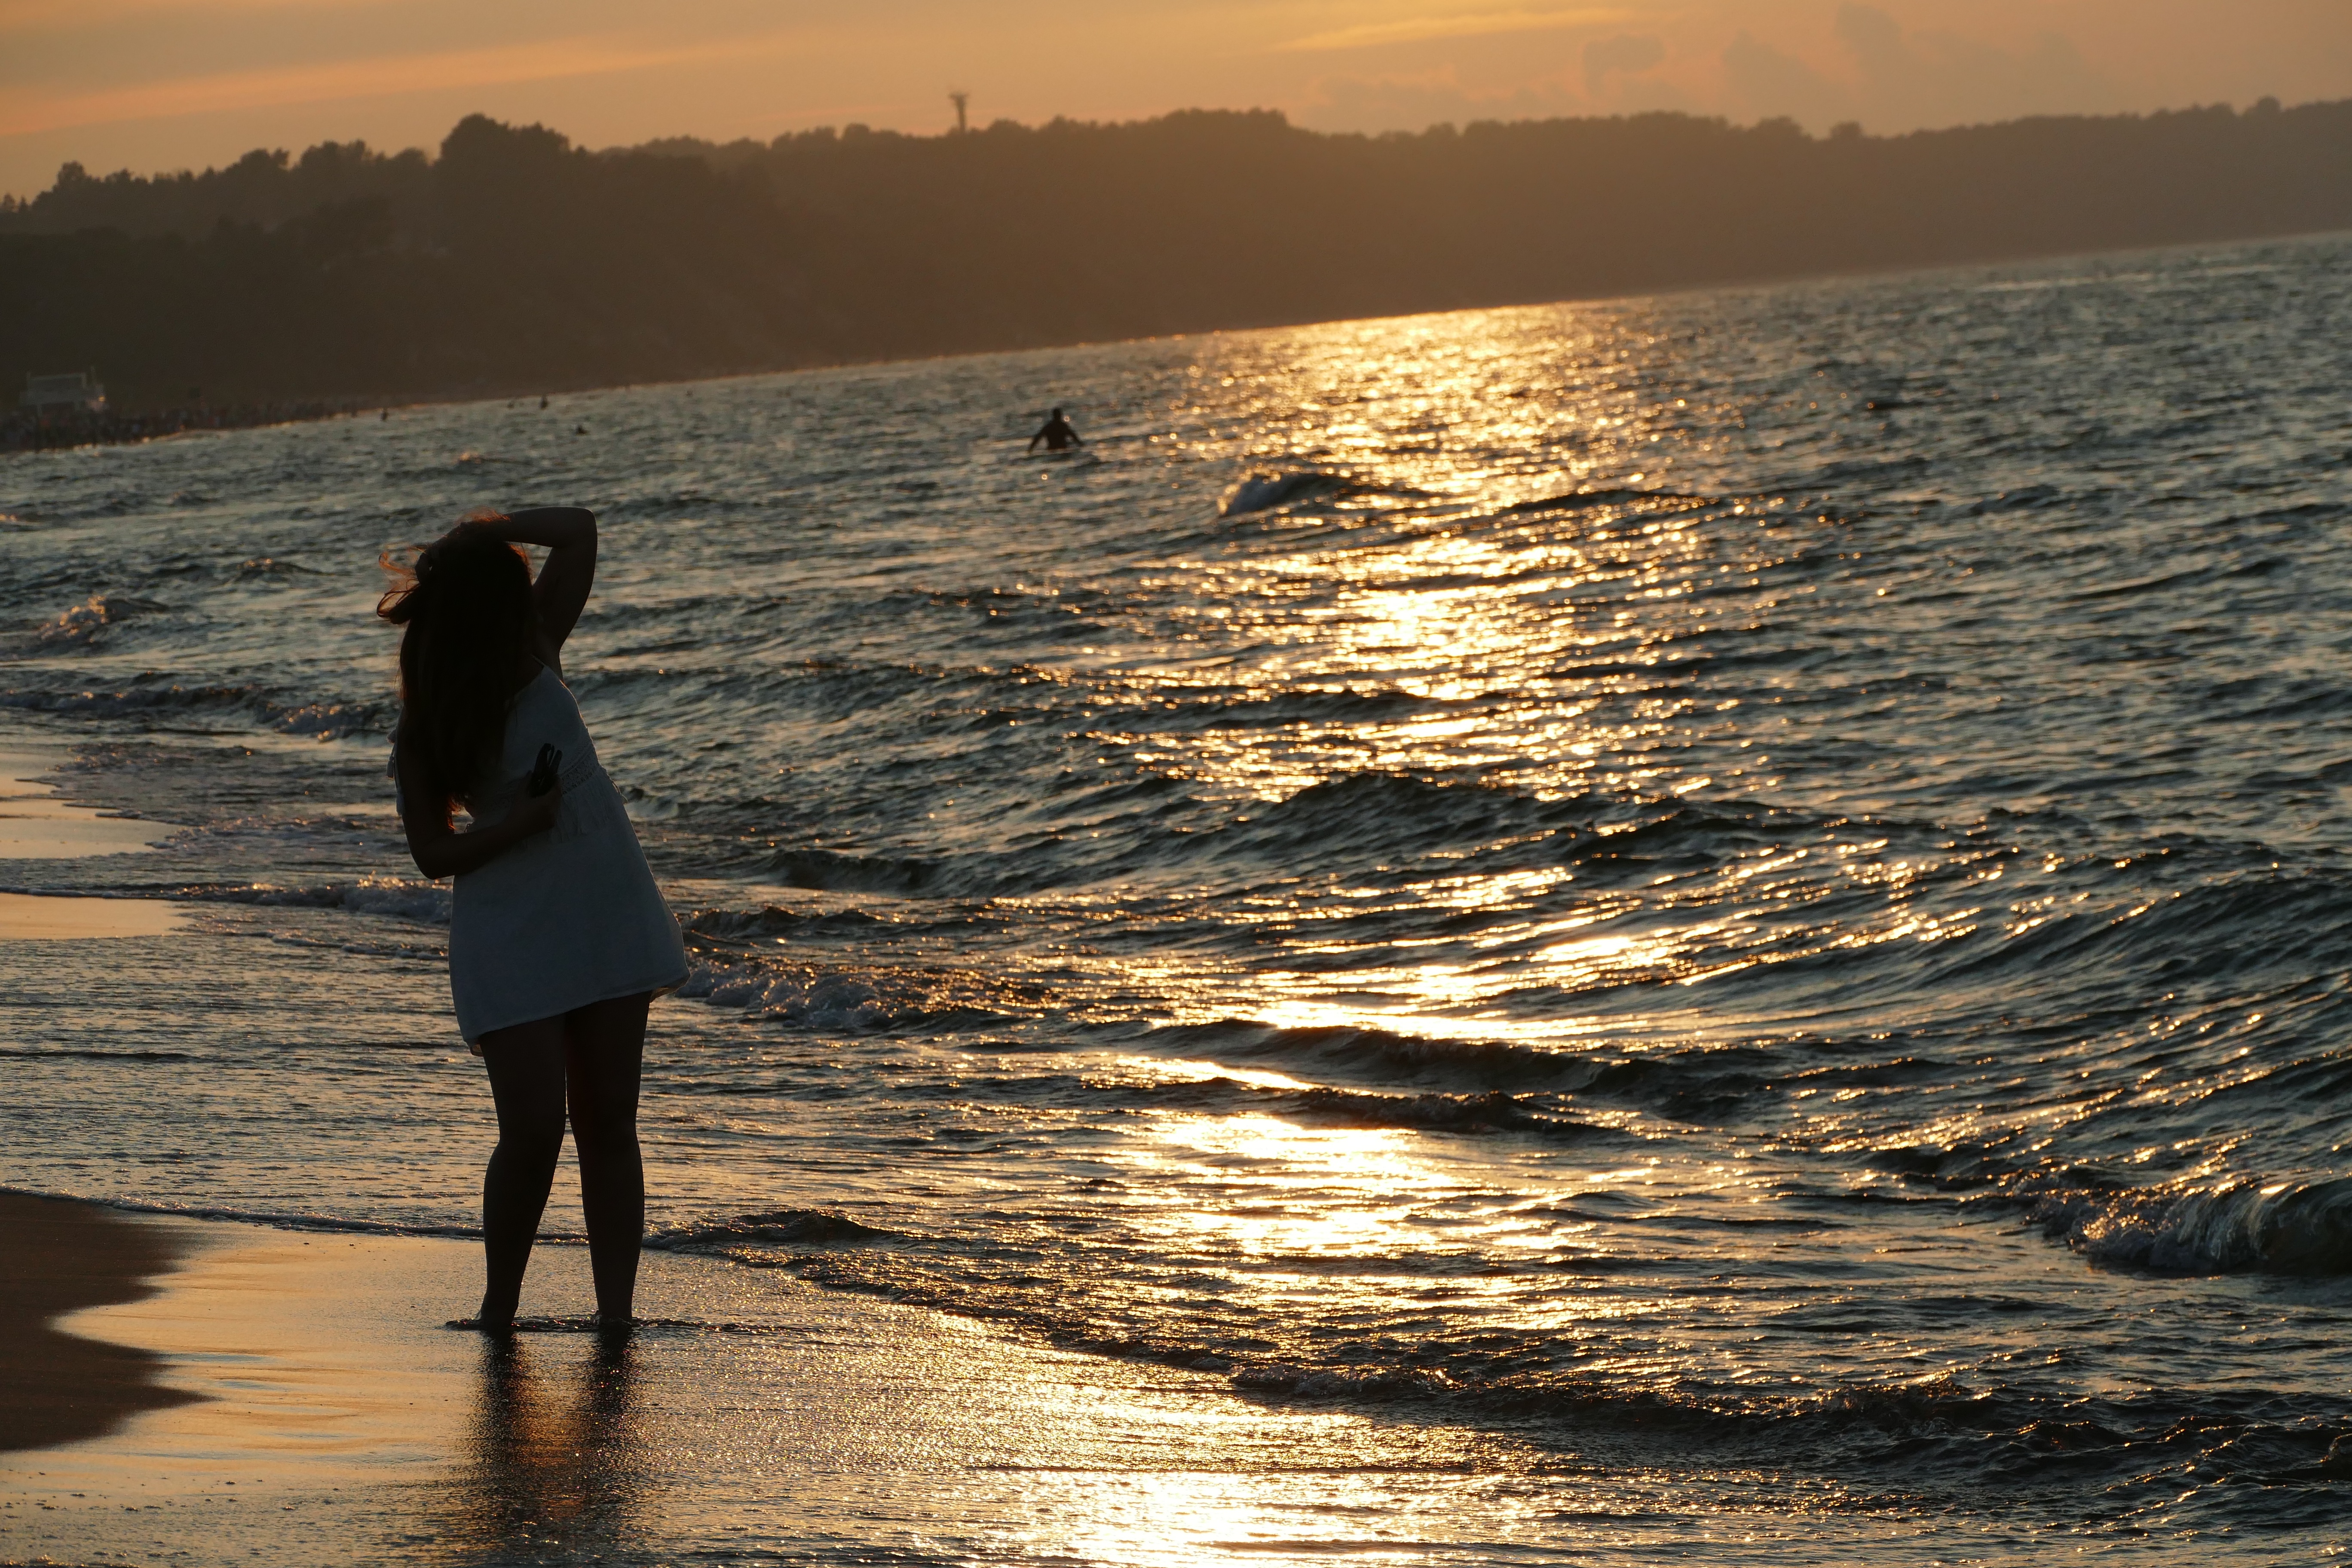
beach, sea, coast, water, sand, ocean, horizon, sunrise, sunset, sunlight, morning, shore, wave, dawn, dusk, evening, reflection, bay, body of water, wind wave